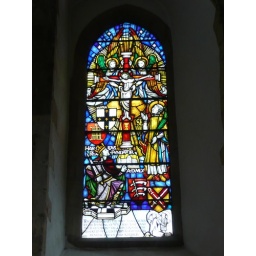
Stained glass window commemorating the 900th anniversary of the founding of Waltham Abbey and the restoration of the building in 1964.